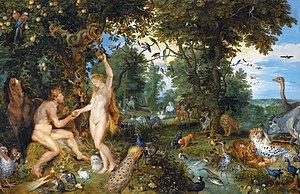
Le péché originel, ou péché ancestral pour les orthodoxes, est une doctrine de la théologie chrétienne qui décrit l'état dégradé de l'humanité depuis la Chute, c'est-à-dire la désobéissance d'Adam et Ève, premiers êtres humains créés par Dieu qui, selon le Livre de la Genèse, mangent le fruit défendu de l'arbre de la connaissance du bien et du mal. Selon la doctrine chrétienne, la nature humaine a été blessée ou corrompue par cette faute originelle et tout être humain connaît depuis lors une tendance à commettre le mal. Ce qu'on appelle parfois « péché de nos premiers parents » a aussi inspiré les gens de lettres et les artistes au cours des siècles.
Les Provinciales est un ensemble de dix-huit lettres, en partie fictives, écrites par Blaise Pascal. Publiées entre janvier 1656 et mars 1657, elles ont d’abord eu pour but de défendre le théologien janséniste Antoine Arnauld, menacé d’être condamné par la Sorbonne, avant de s’orienter vers une critique de la Compagnie de Jésus et, en particulier, de la casuistique laxiste défendue par certains de ses membres.